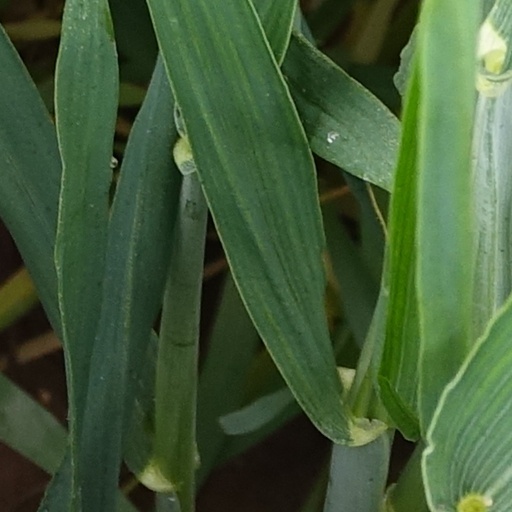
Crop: wheat